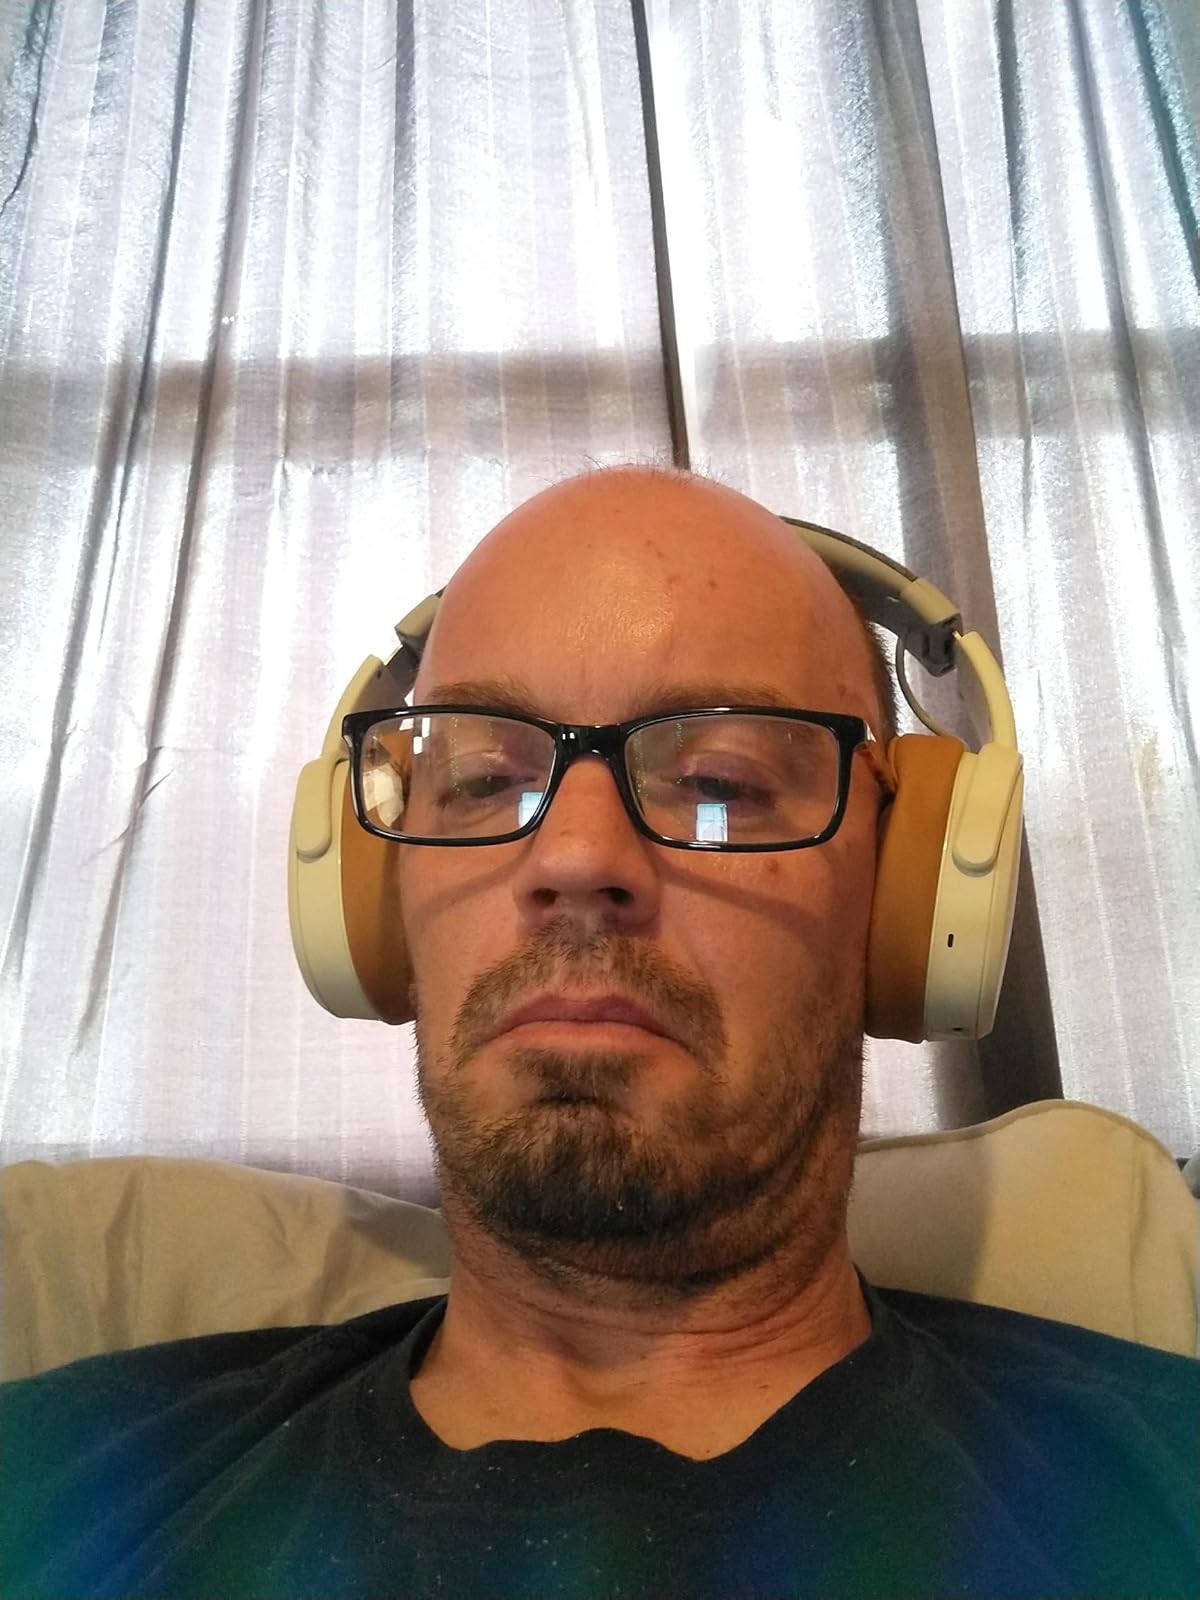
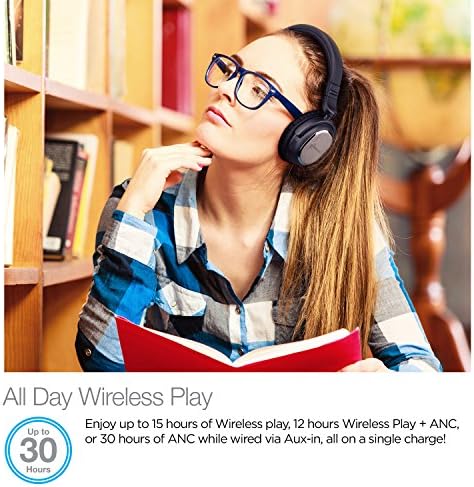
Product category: headphones
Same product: no